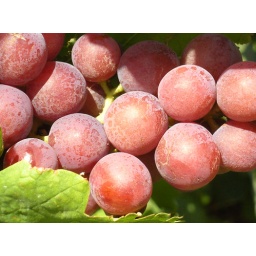
Red table grapes ripening in the sun, Coachella Valley, Riverside County, California.